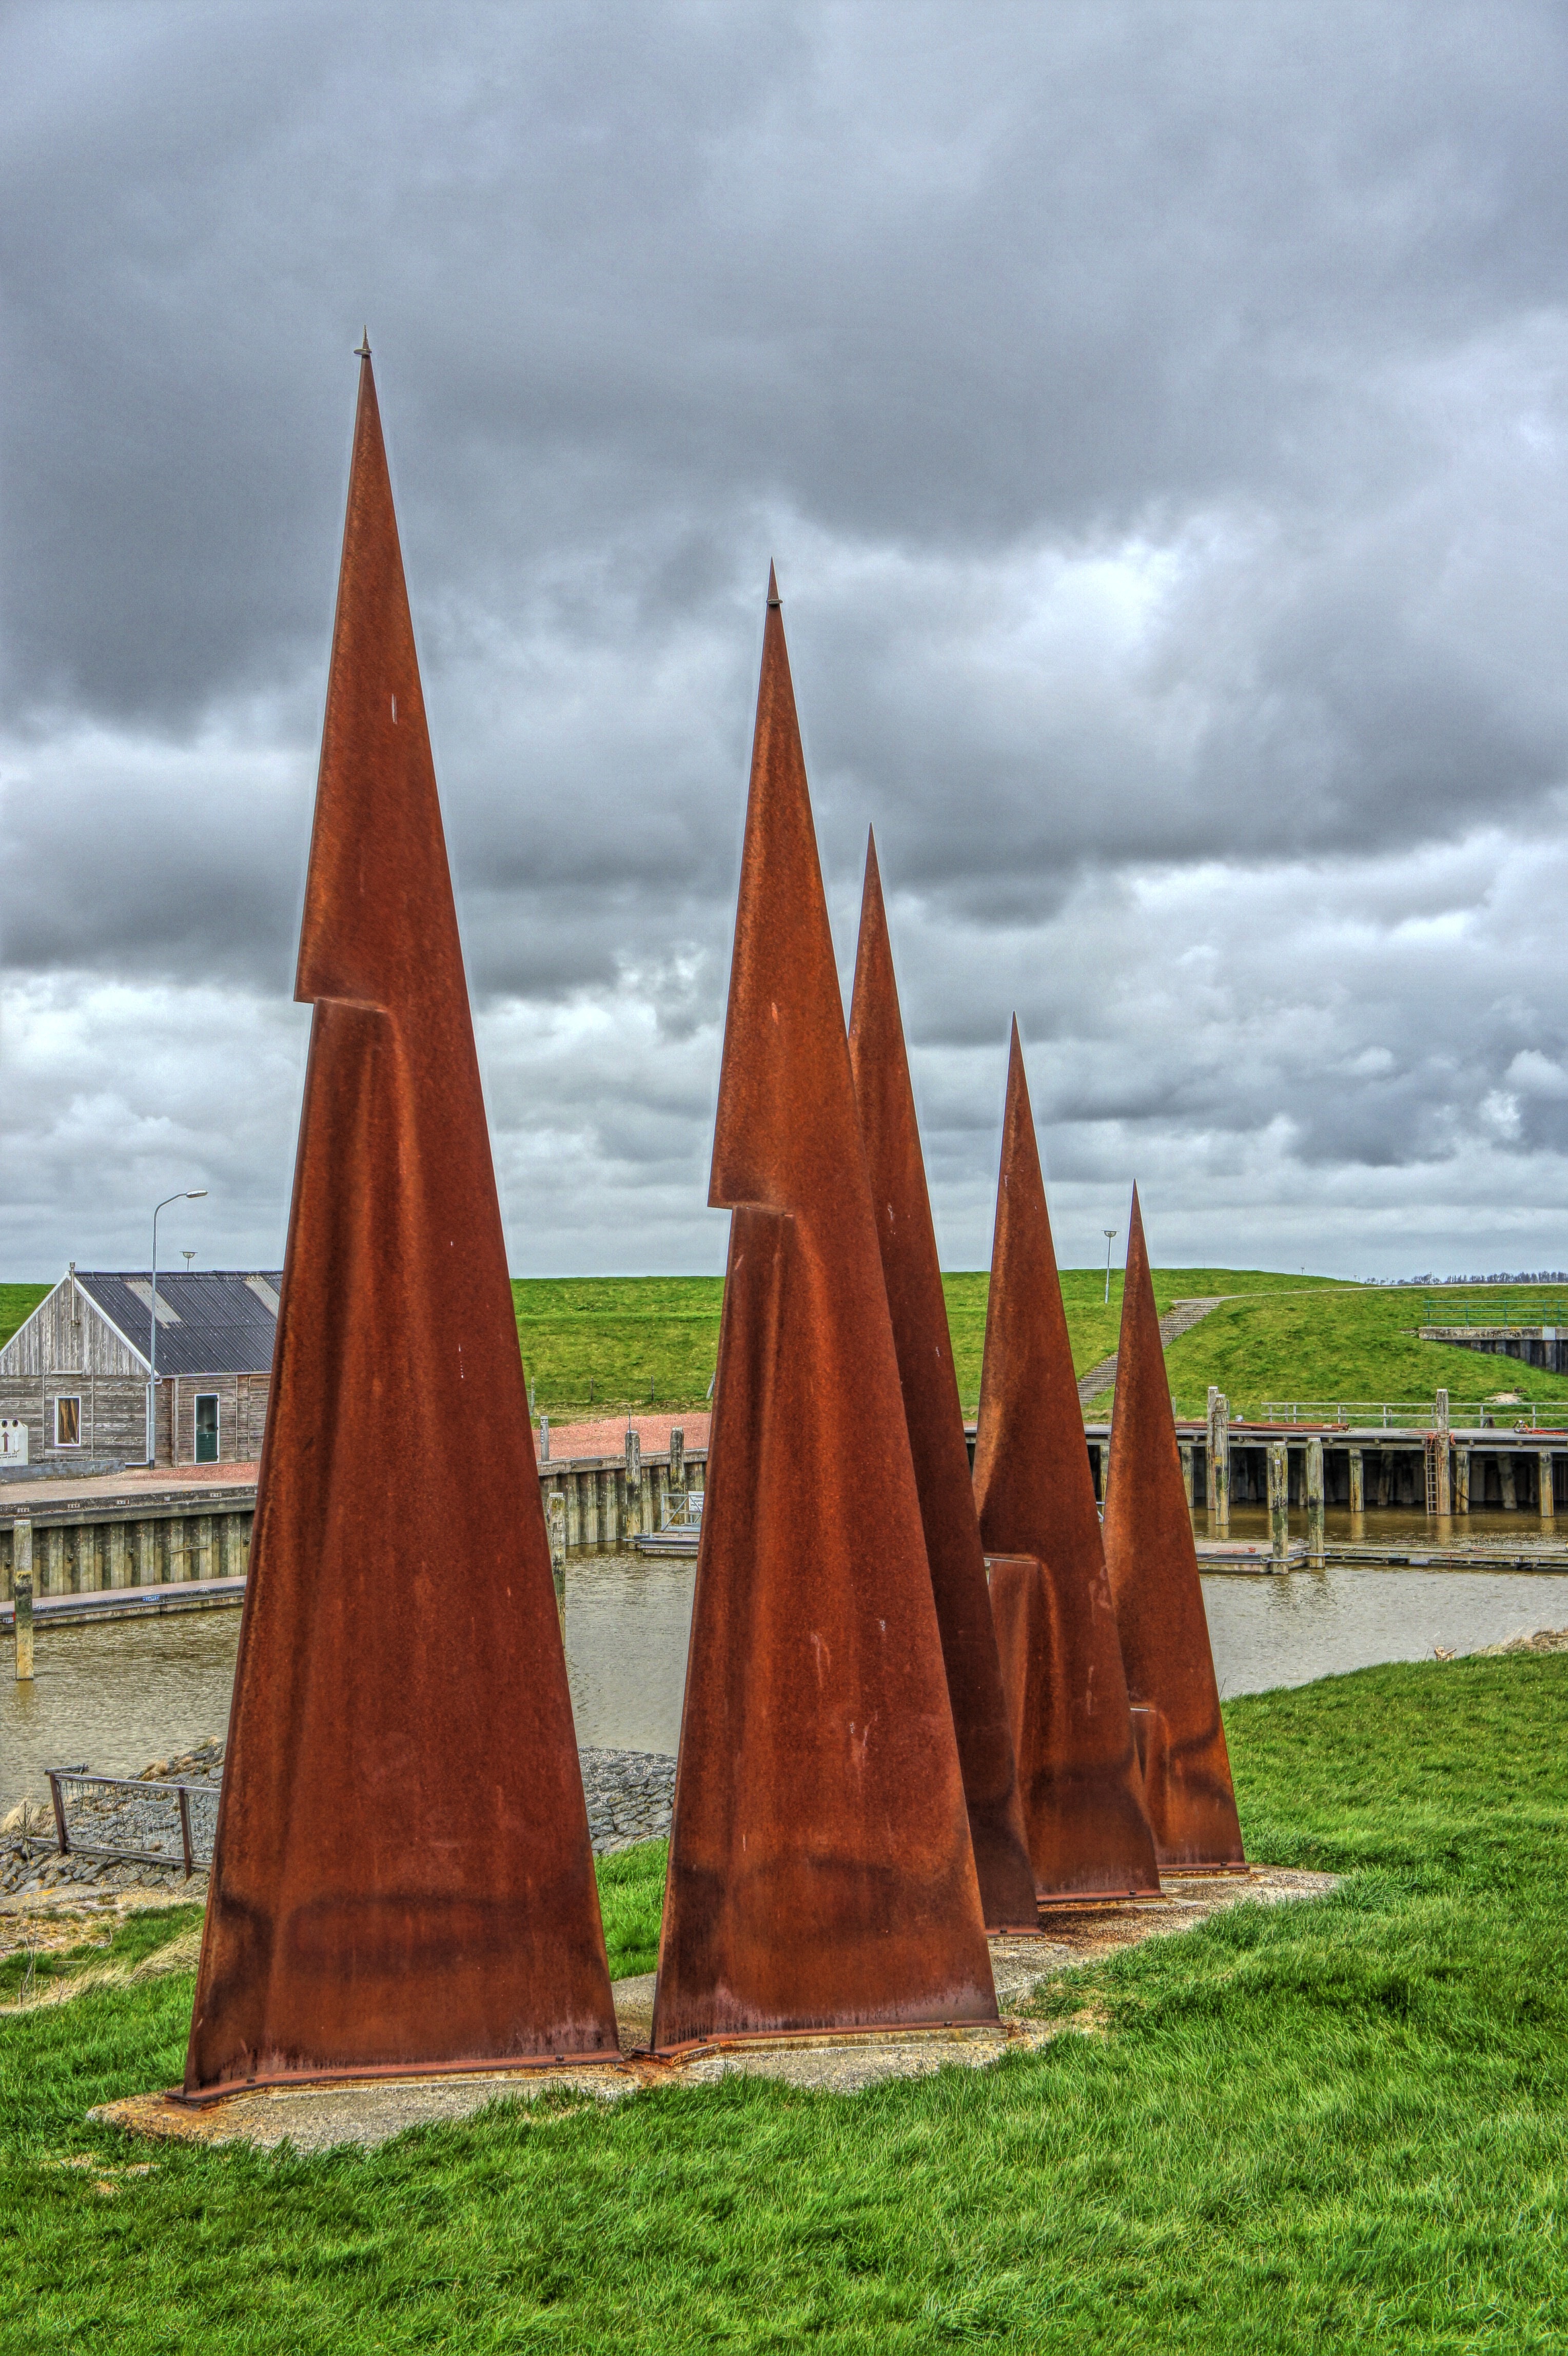
monument, rust, statue, metal, landmark, church, port, place of worship, sculpture, memorial, hdr, art, temple, wat, works of art